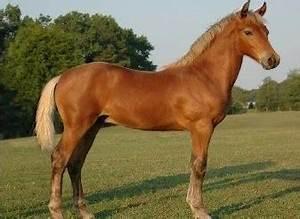
horse